Aarhus

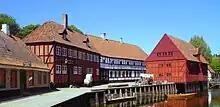
The Old Town Museum

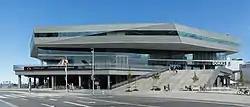
Dokk1 at the harbour front

Aarhus Cathedral ("Århus Domkirke") in the centre of Aarhus, is the longest and tallest church in Denmark at and in length and height respectively. Originally built as a Romanesque basilica in the 13th century, it was rebuilt and enlarged as a Gothic cathedral in the late 15th and early 16th centuries. Even though the cathedral stood finished around 1300, it took more than a century to build; the associated cathedral school of "Aarhus Katedralskole" was already founded in 1195 and ranks as the 44th oldest school in the world. Another important and historic landmark in the inner city, is the Church of Our Lady ("Vor Frue Kirke") also from the 13th century in Romanesque and Gothic style. It is smaller and less impressive, but it was the first cathedral of Aarhus and founded on an even older church constructed in 1060; the oldest stone church in Scandinavia. Langelandsgade Kaserne in National Romantic Style from 1889 is the oldest former military barracks left in the country; home to the university Department of Aesthetics and Communication since 1989.